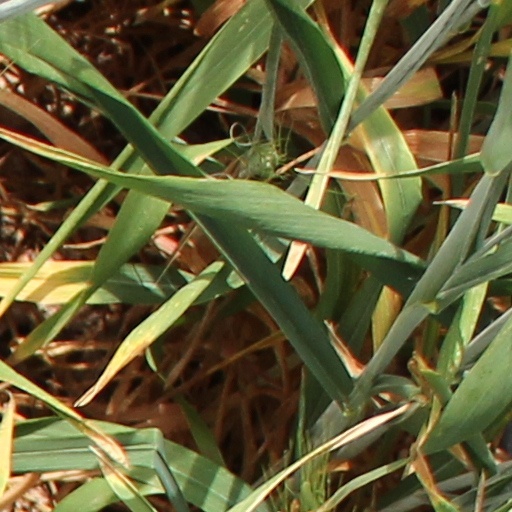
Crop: wheat